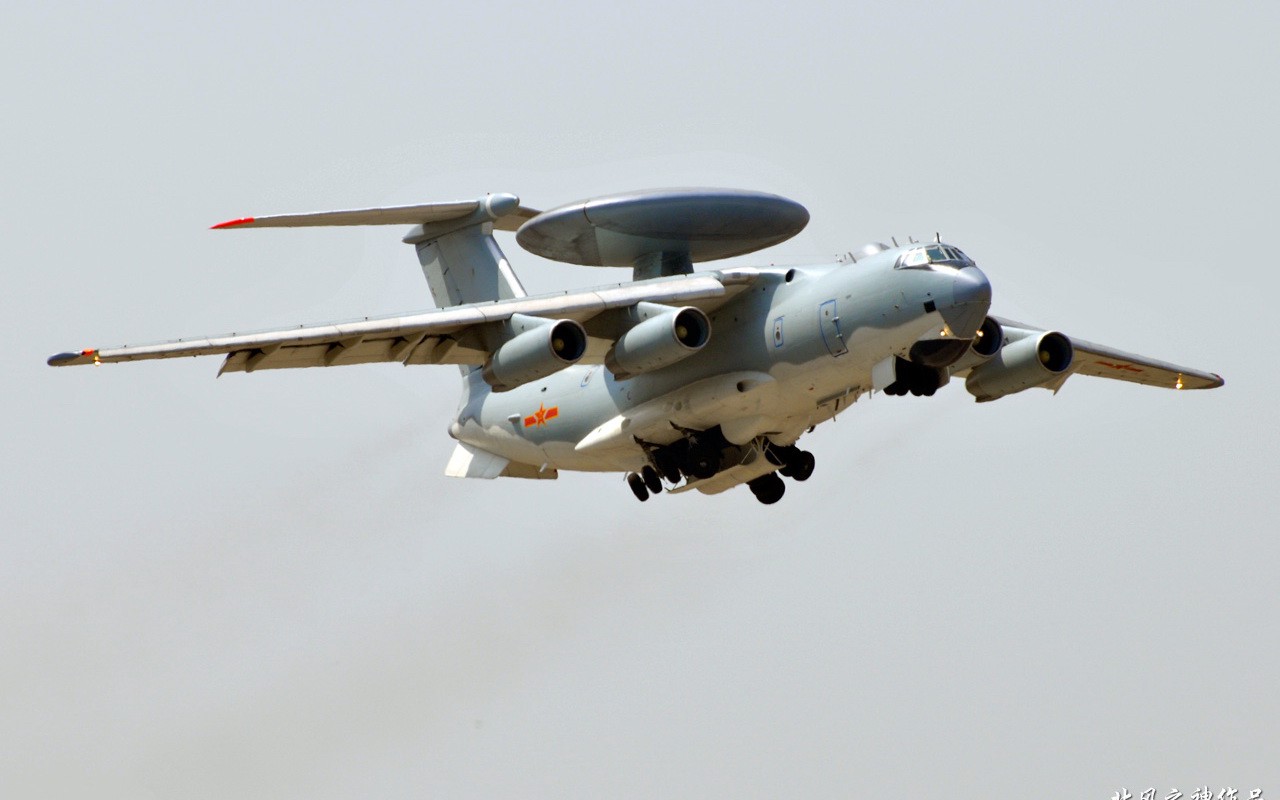
Vehicle type: Planes